Bhimsen Thapa

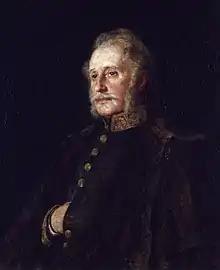
Portrait of British Resident Brian Houghton Hodgson, Bhimsen's primary political rival.

In 1833, Brian Hodgson, who had spent many years in Nepal serving as the Assistant Resident, and who had a good knowledge about Nepal's biodiversity, culture, and politics, became the new British Resident. Bhimsen had known the motives of British colonial policies of engulfing native states in India carried by Lord Wellesley and therefore he considered them as the detrimental force that encourages the factional fightings to turn states into chaos and ultimately colonizes them. British historian William Wilson Hunter even stated that the British Residency has been the centre of anti-Bhimsen politics. Bhimsen had been keeping the British Residents out of any direct communications with the King since 1816. Hodgson considered Bhimsen as a "vigorous, ambitious but unprincipled opponent". Thus, Hodgson was desperate to have direct communications with the King and wanted to break Bhimsen's monopoly over the control of British Residents, thereby aspiring for his fall from power.